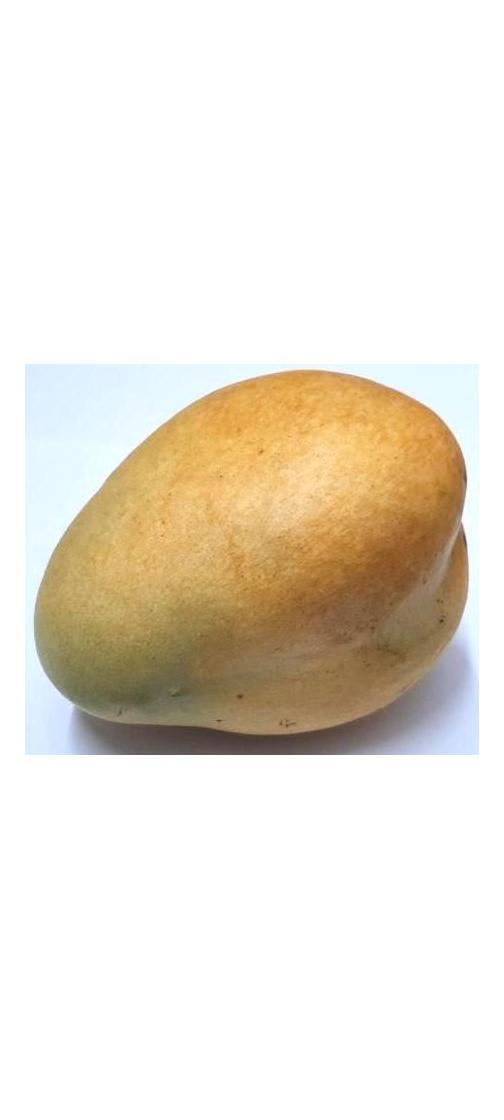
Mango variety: Bari-11